Adaptations of Sherlock Holmes

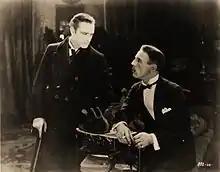
John Barrymore and Roland Young as Holmes and Watson in "Sherlock Holmes" (1922)

John Barrymore played the role in a 1922 movie entitled "Sherlock Holmes", with Roland Young as Watson and William Powell in his first screen appearance. This Goldwyn film is the first Holmes movie made with high production values and a major star.